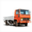
Label: truck